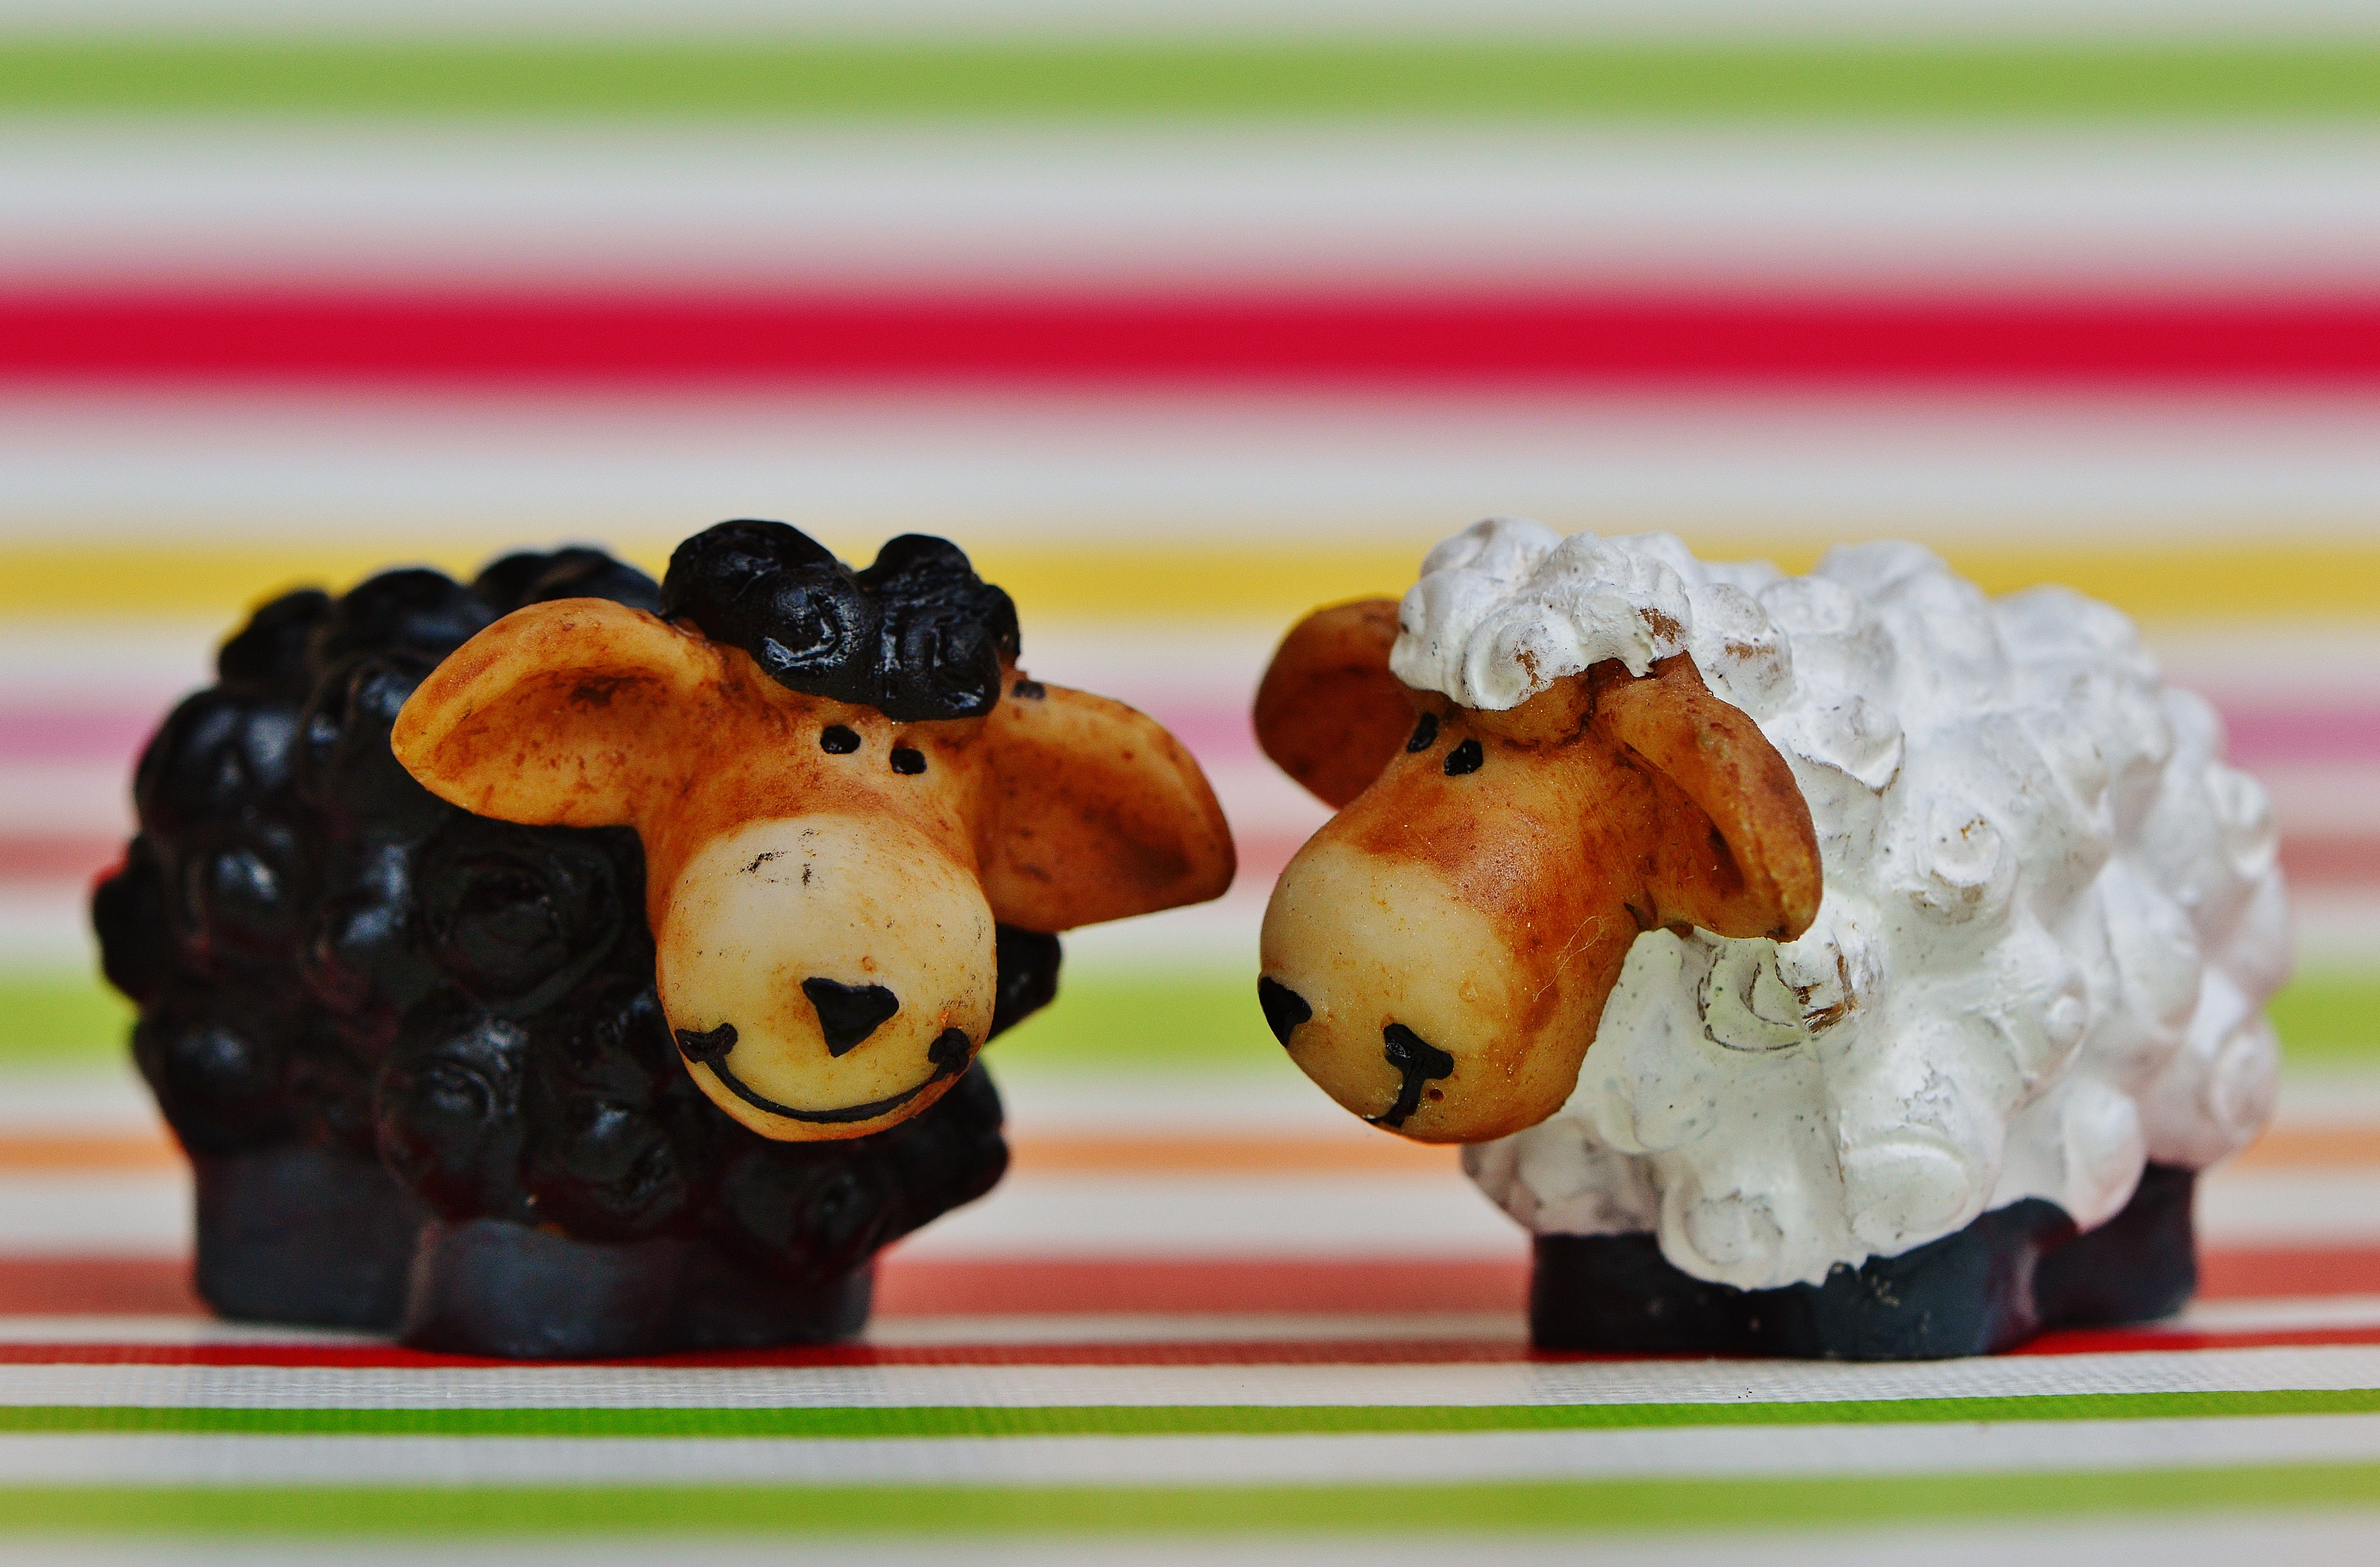
cute, dish, meal, food, produce, sheep, dessert, cuisine, asian food, funny, black sheep